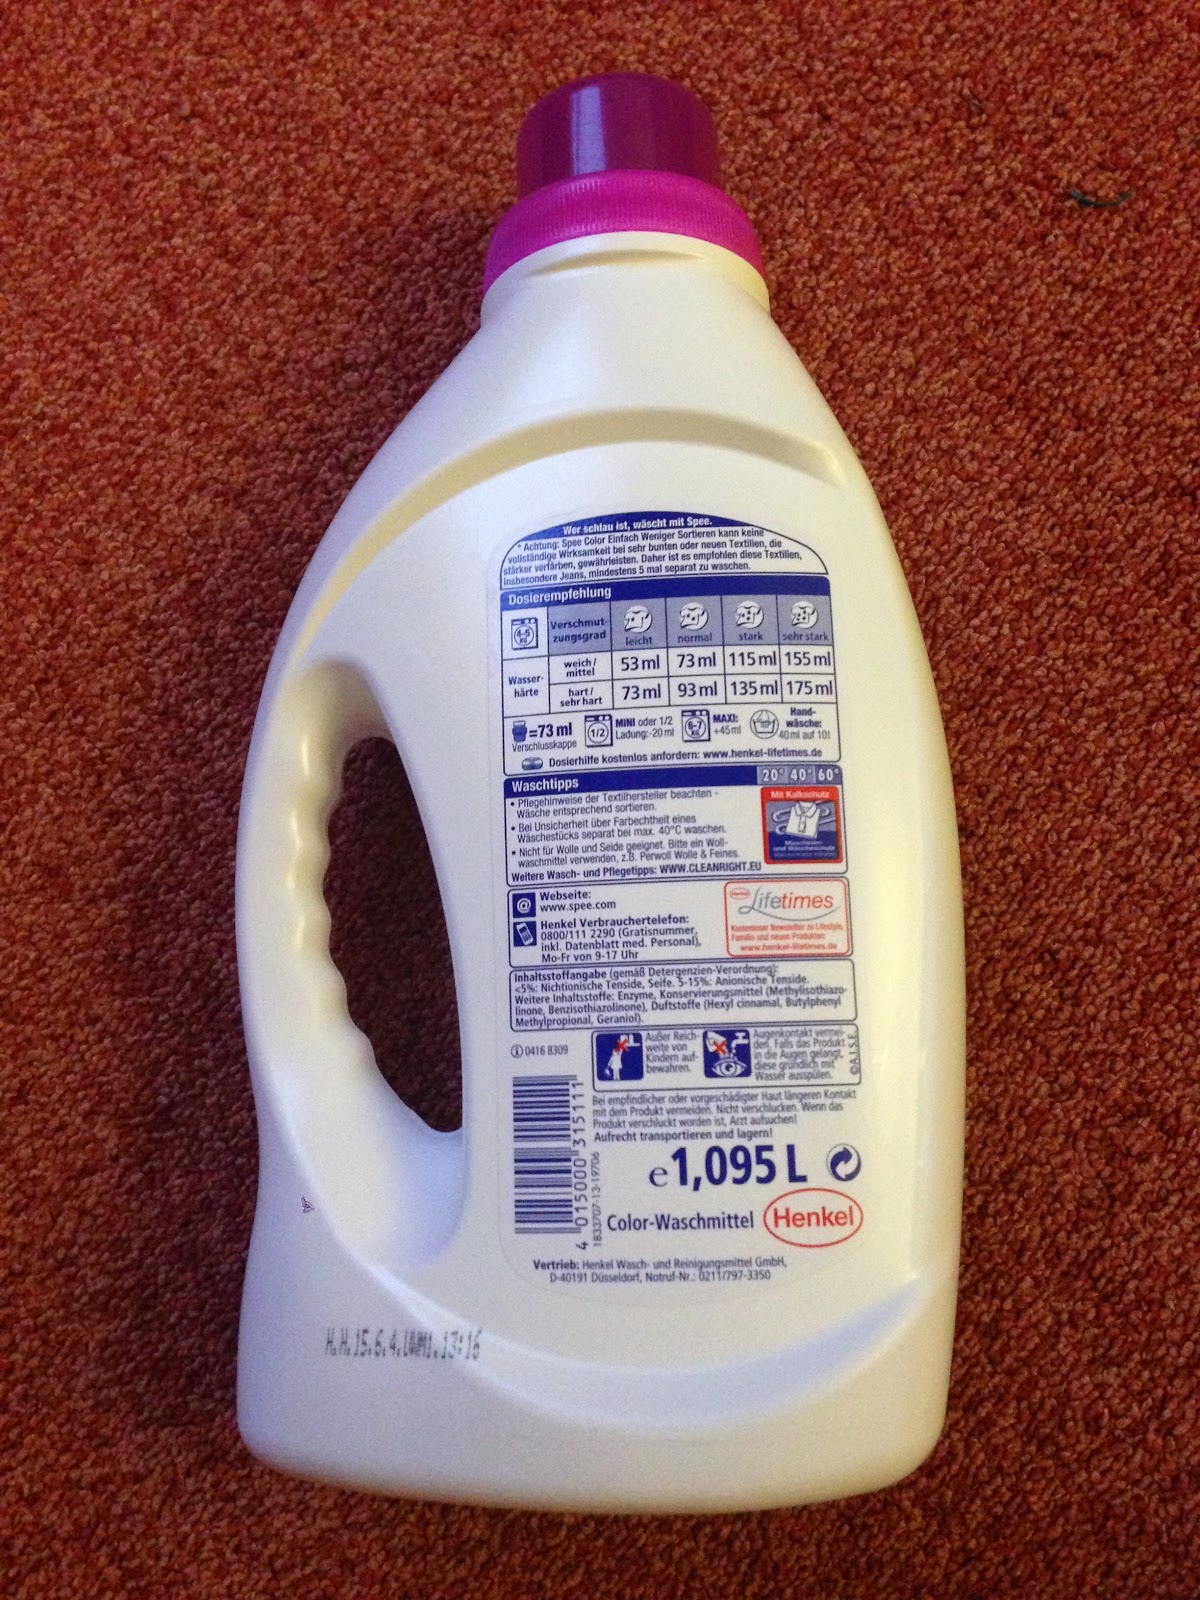
Waste category: plastic